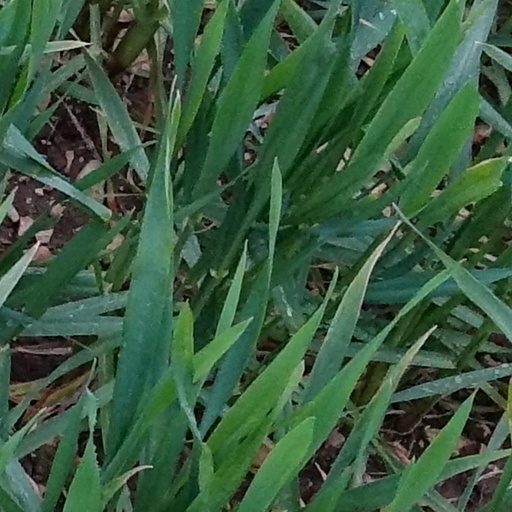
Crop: wheat